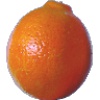
Label: tangelo